Organisation internationale de la Francophonie

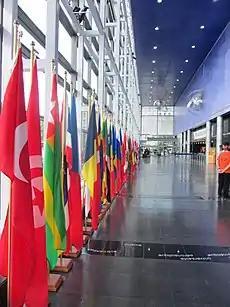
Flags of the Francophonie members

The Summit, the highest authority in the Francophonie, is held every two years and gathers the heads of states and governments of all member states of the OIF around certain themes of discussion. It is chaired by the head of state or government of the host country and this person assumes that responsibility until the next summit. By enabling the heads of state and government to hold a dialogue on all international issues of the day, the summit serves to develop strategies and goals of the Francophonie so as to ensure the organization's influence on the world scene.